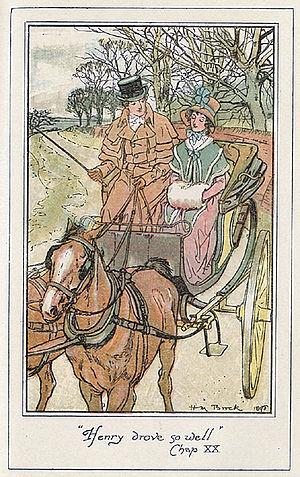
H.M. Brock, illustration en couleur pour Northanger Abbey, ch 22 (II, 7) Henry Tilney conduit si bien (contrairement à John Thorpe
Le mariage, thème central d'Orgueil et Préjugés, est un thème majeur dans tous les autres romans de Jane Austen. Présentant une vision critique des mariages de convenance, pourtant la norme à son époque, et même satirique des mariages d'argent, elle offre à ses personnages principaux un mariage d'amour, conclusion habituelle des contes, des romans sentimentaux du XVIIIᵉ siècle et des comédies de mœurs. Mais chez elle l'amour est « raisonnable », estime plus que passion amoureuse, et, s'il passe toujours avant l'argent, sentiments et situation financière s'équilibrent harmonieusement.